14th Dalai Lama

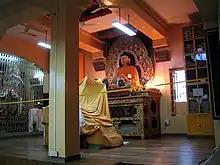
The Dalai Lama's main teaching room at Dharamshala

In 1956, on a trip to India to celebrate the Buddha's Birthday, the Dalai Lama asked the Prime Minister of India, Jawaharlal Nehru, if he would allow him political asylum should he choose to stay. Nehru discouraged this as a provocation against peace, and reminded him of the Indian Government's non-interventionist stance agreed upon with its 1954 treaty with China.